Mid City, Los Angeles

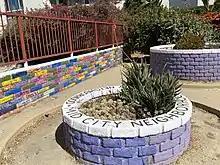
Mid-City Neighborhood planter decoration at Burnside Avenue crossing of Ballona Creek, Los Angeles, California

The City of Los Angeles Department of Transportation has posted Mid City signage to mark the area. City installed signs are at the following intersections (from east to west): Hoover Street and Washington Boulevard, Vermont Avenue and Pico Boulevard, Western Avenue and Pico Boulevard, Normandie Avenue and the Santa Monica Freeway, and La Brea Avenue and the Santa Monica Freeway.